Butomus

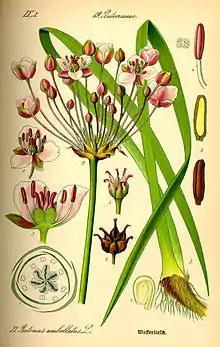

Butomus is the only known genus in the plant family Butomaceae, native to Europe and Asia. It is considered invasive in some parts of the United States.